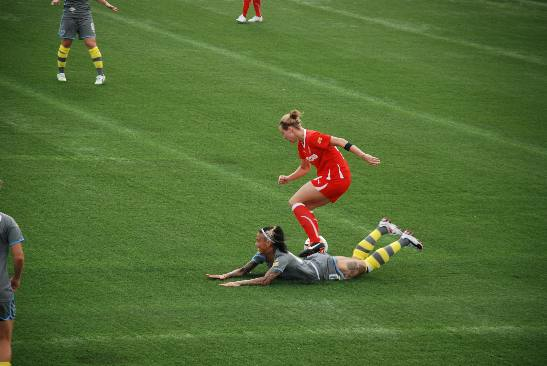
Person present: Yes